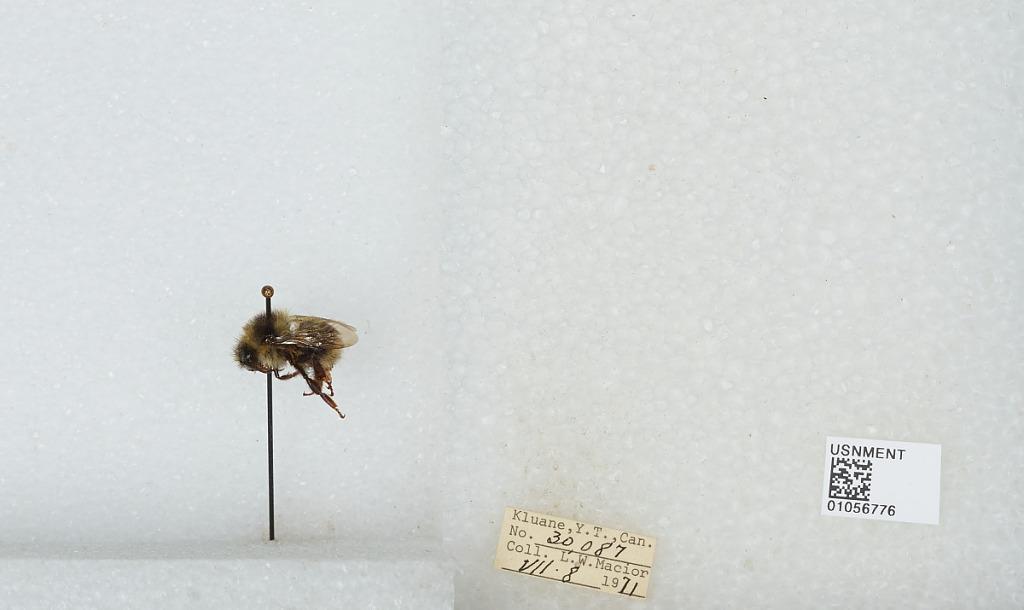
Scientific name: Bombus bifarius nearcticus
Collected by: L. Macior
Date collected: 1971-7-8
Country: Canada
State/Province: Yukon Territory
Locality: Kluane
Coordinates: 60.75, -139.5